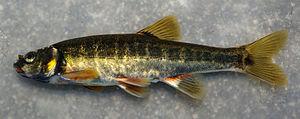
Cette liste commentée recense l'ichtyofaune d'eau douce en France métropolitaine. Elle répertorie les espèces de poissons dulçaquicoles français actuels et celles qui ont été récemment classifiées comme éteintes. Comme ici n'est référencé que la France métropolitaine, cette liste ne comptabilise pas les animaux présents dans les territoires de la France d'outre-mer, qui sont des régions disséminées un peu partout dans le monde.